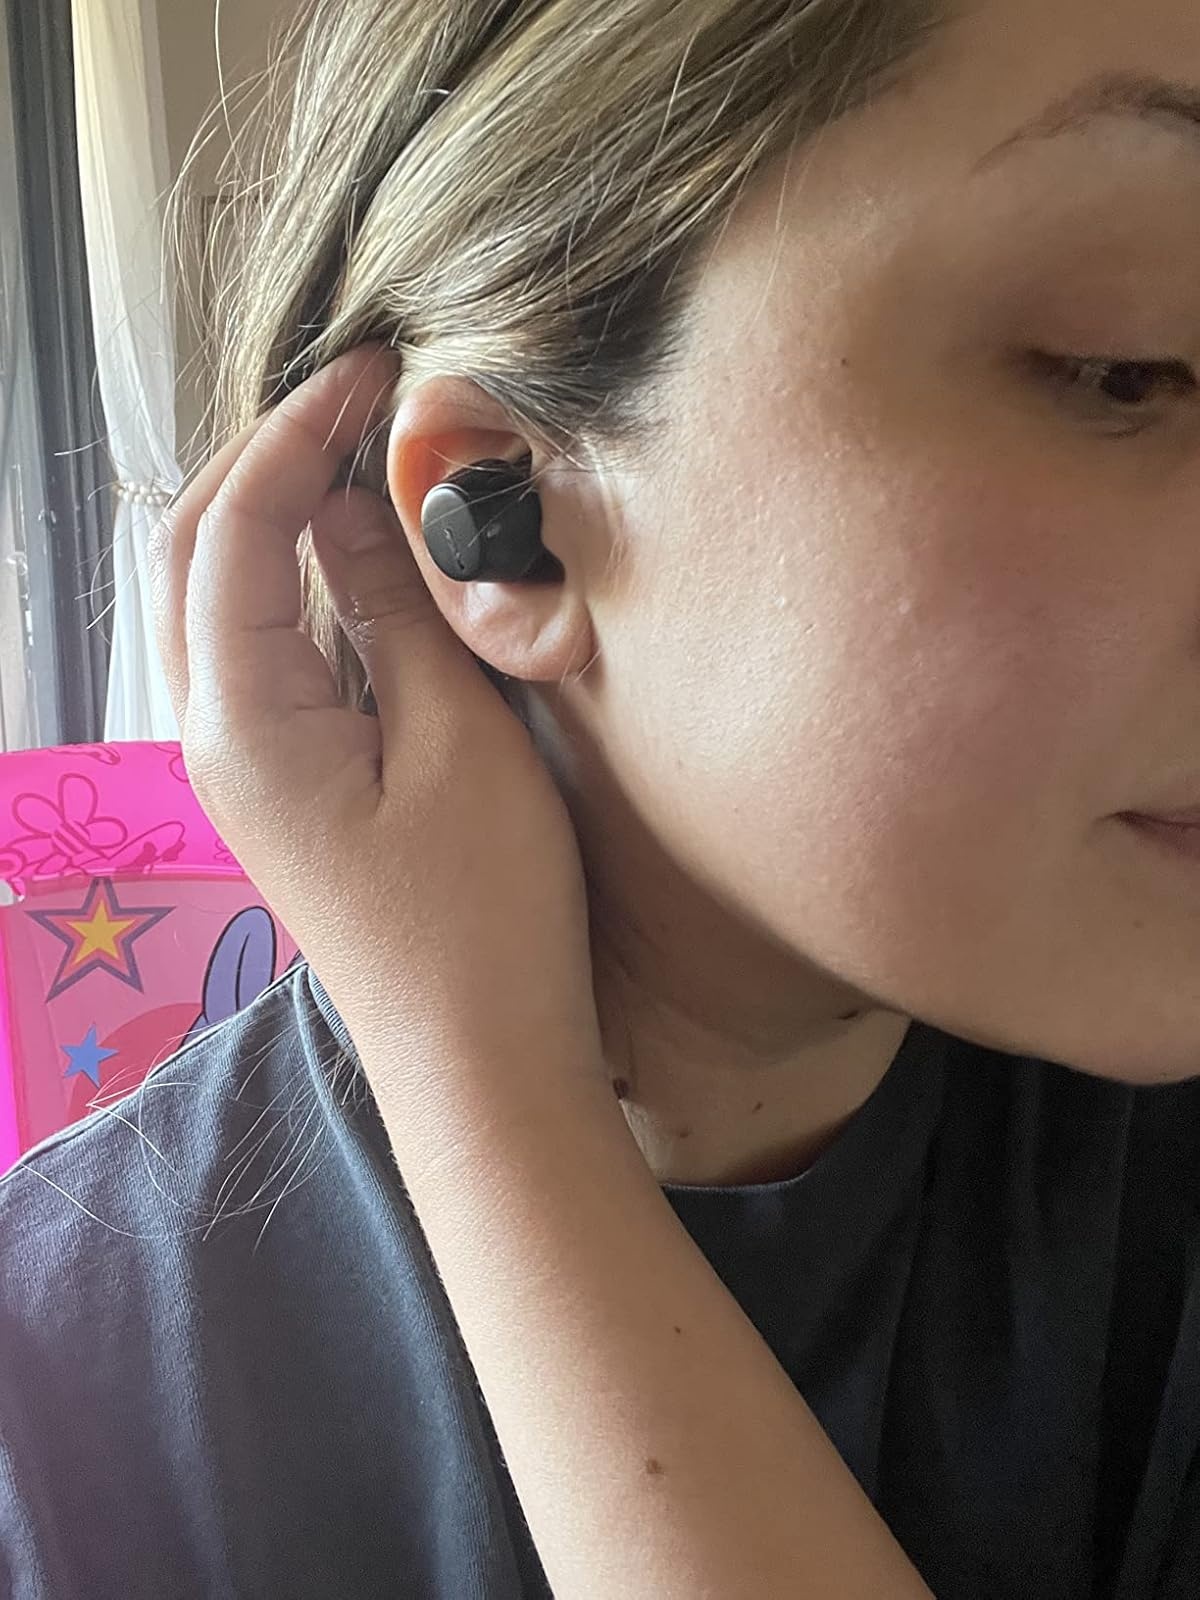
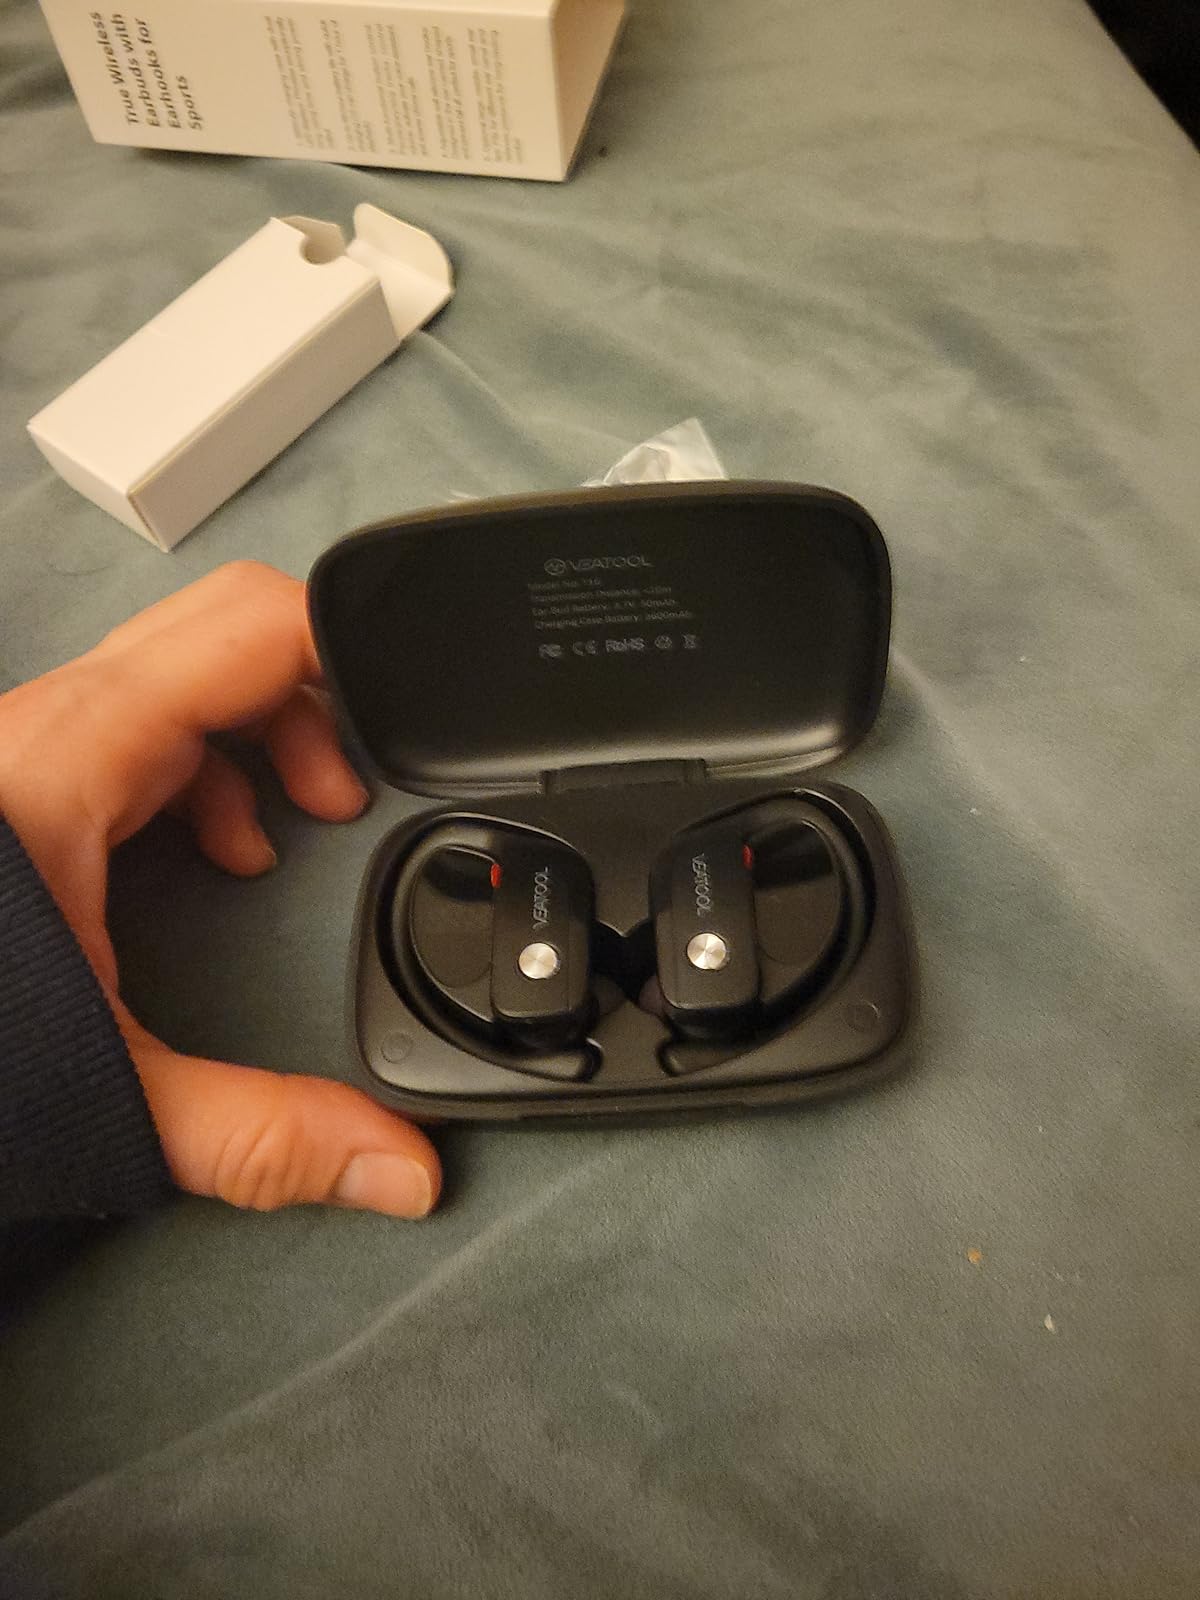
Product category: earbuds
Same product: no